Gaganendranath Tagore

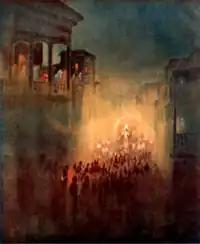
"Pratima Visarjan", watercolour, c. 1915

Gaganendranath received no formal education but trained under the watercolourist Harinarayan Bandopadhyay. In 1907, along with his brother Abanindranath, he founded the Indian Society of Oriental Art which later published the influential journal "Rupam". Between 1906 and 1910, the artist studied and assimilated Japanese brush techniques and the influence of Far Eastern art into his own work, as demonstrated by his illustrations for Rabindranath Tagore's autobiography "Jeevansmriti" (1912). He went on to develop his own approach in his "Chaitanya" and "Pilgrim" series. Gaganendranath eventually abandoned the revivalism of the Bengal School and took up caricature. The "Modern Review" published many of his cartoons in 1917. From 1917 onwards, his satirical lithographs appeared in a series of books, including "Play of Opposites", "Realm of the Absurd" and "Reform Screams".